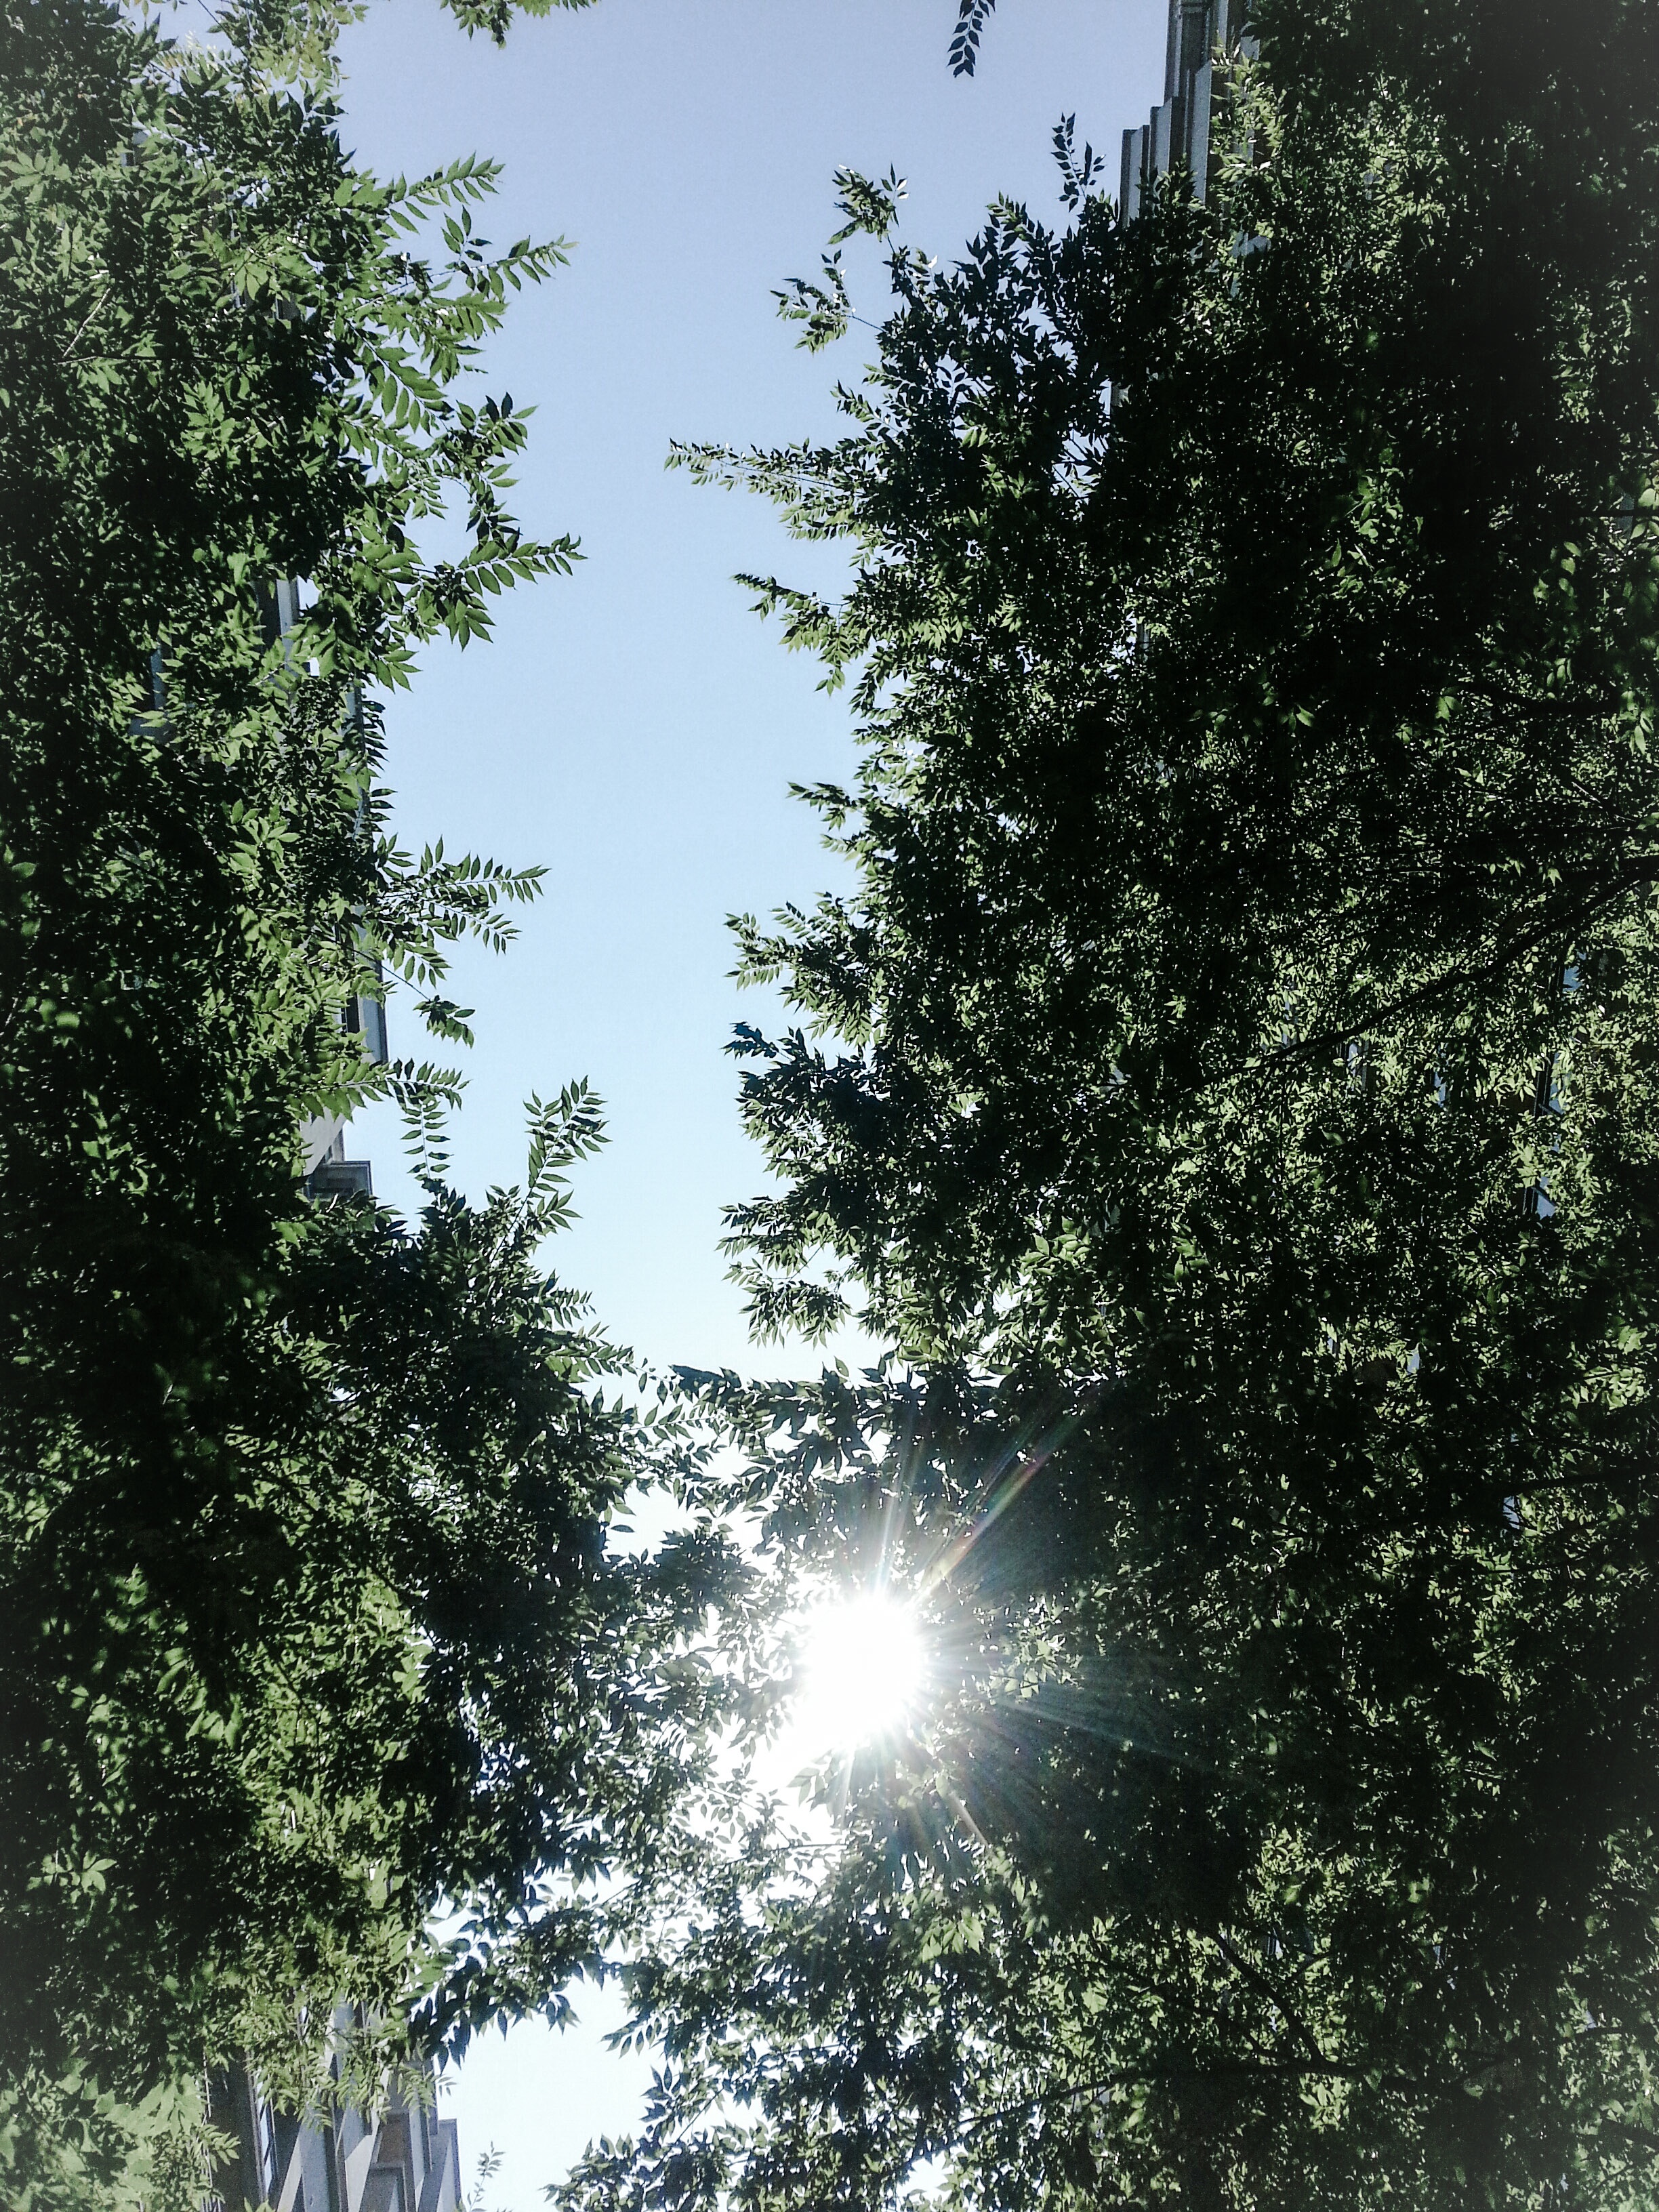
tree, nature, forest, branch, plant, sunlight, leaf, jungle, rainforest, ecosystem, atmospheric phenomenon, woody plant